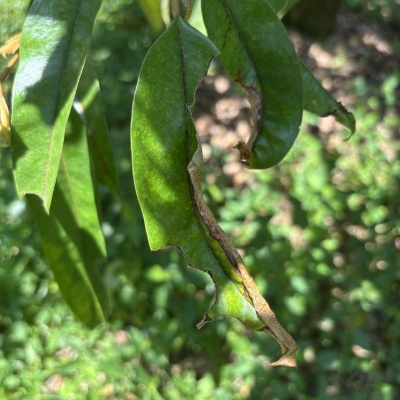
Label: Leaf_Blight